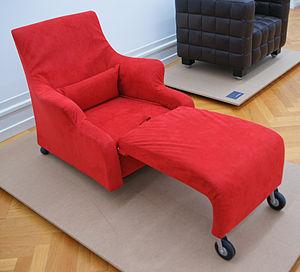
Ludovico "Vico" Magistretti est un designer italien né à Milan le 6 octobre 1920 et décédé dans sa ville natale le 19 septembre 2006.